Tamerlano

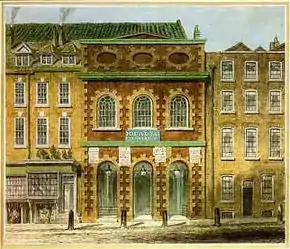
The King's Theatre, London, where "Tamerlano" was first performed

"Tamerlano" was first performed at the King's Theatre, London, on 31 October 1724, around the time of the annual performance of Nicholas Rowe's play of "Tamerlane" (4–5 November). There were 12 performances and it was repeated on 13 November 1731. The opera then received a production in Hamburg with the recitative in German and the arias in Italian. The first modern production was in Karlsruhe on 7 September 1924. Amongst recent productions, it appeared in the repertory of the Washington National Opera in 2008 and of the Los Angeles Opera in November 2009; both productions featured tenor Plácido Domingo who also appeared as Bajazet in a production at Teatro Real, Madrid, in 2008. An authentic, fully staged production was mounted by the Haymarket Opera of Chicago in September 2024. All performances were sold out at the Jarvis Opera Hall at DePaul University, wherein great attention to historial details of the original were paid.